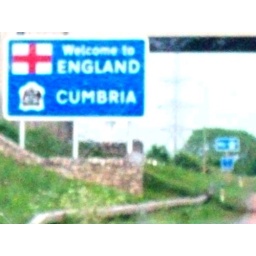
The bridge behind the sign is the bridge photographed in &amp;quot;Under a Bridge&amp;quot;.